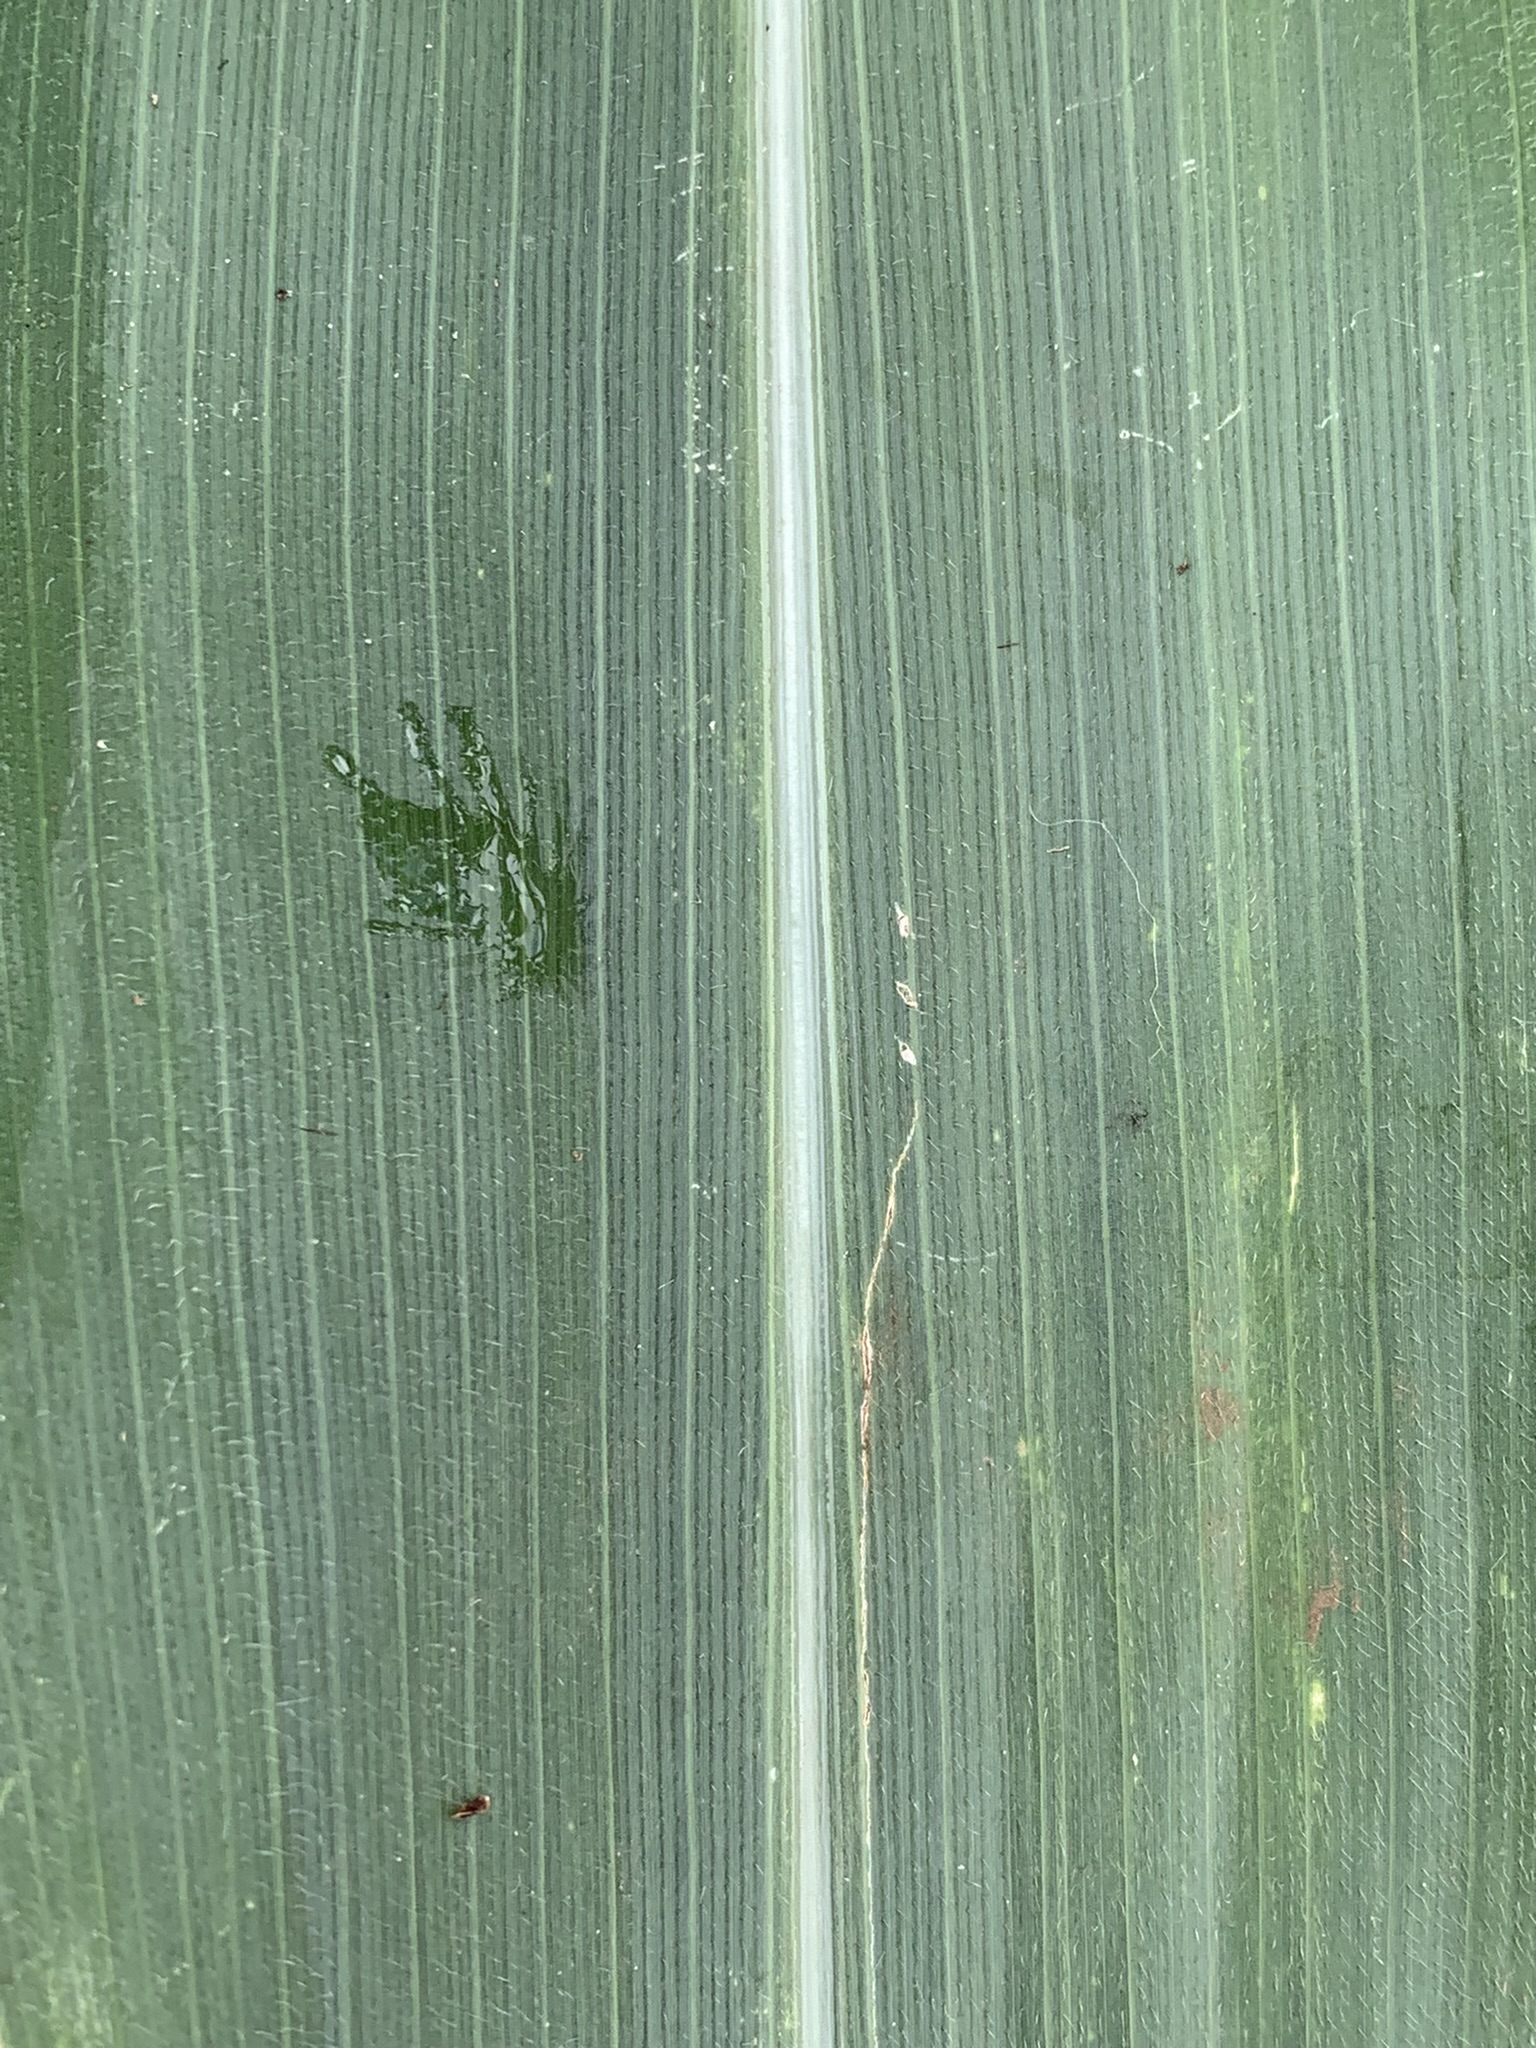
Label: Healthy